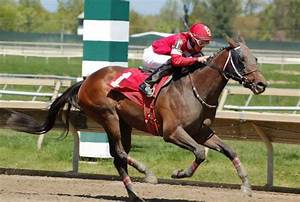
Label: horse